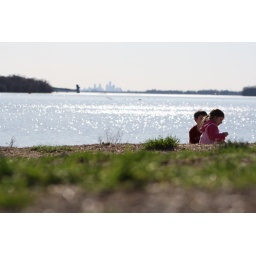
Kids playing on the beach next to the river with the Philadelphia's skyline in the background